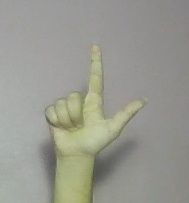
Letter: laam